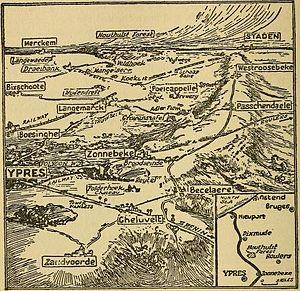
La seconde bataille de Messines, du 7 juin 1917 au 14 juin 1917 est une offensive de la 2ᵉ armée britannique du général Plumer près de la ville de Messines en Flandre occidentale belge pendant la Première Guerre mondiale contre la IVᵉ armée allemande dirigée par le général von Armin sur le front occidental.